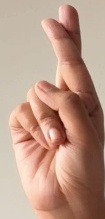
ASL sign: R